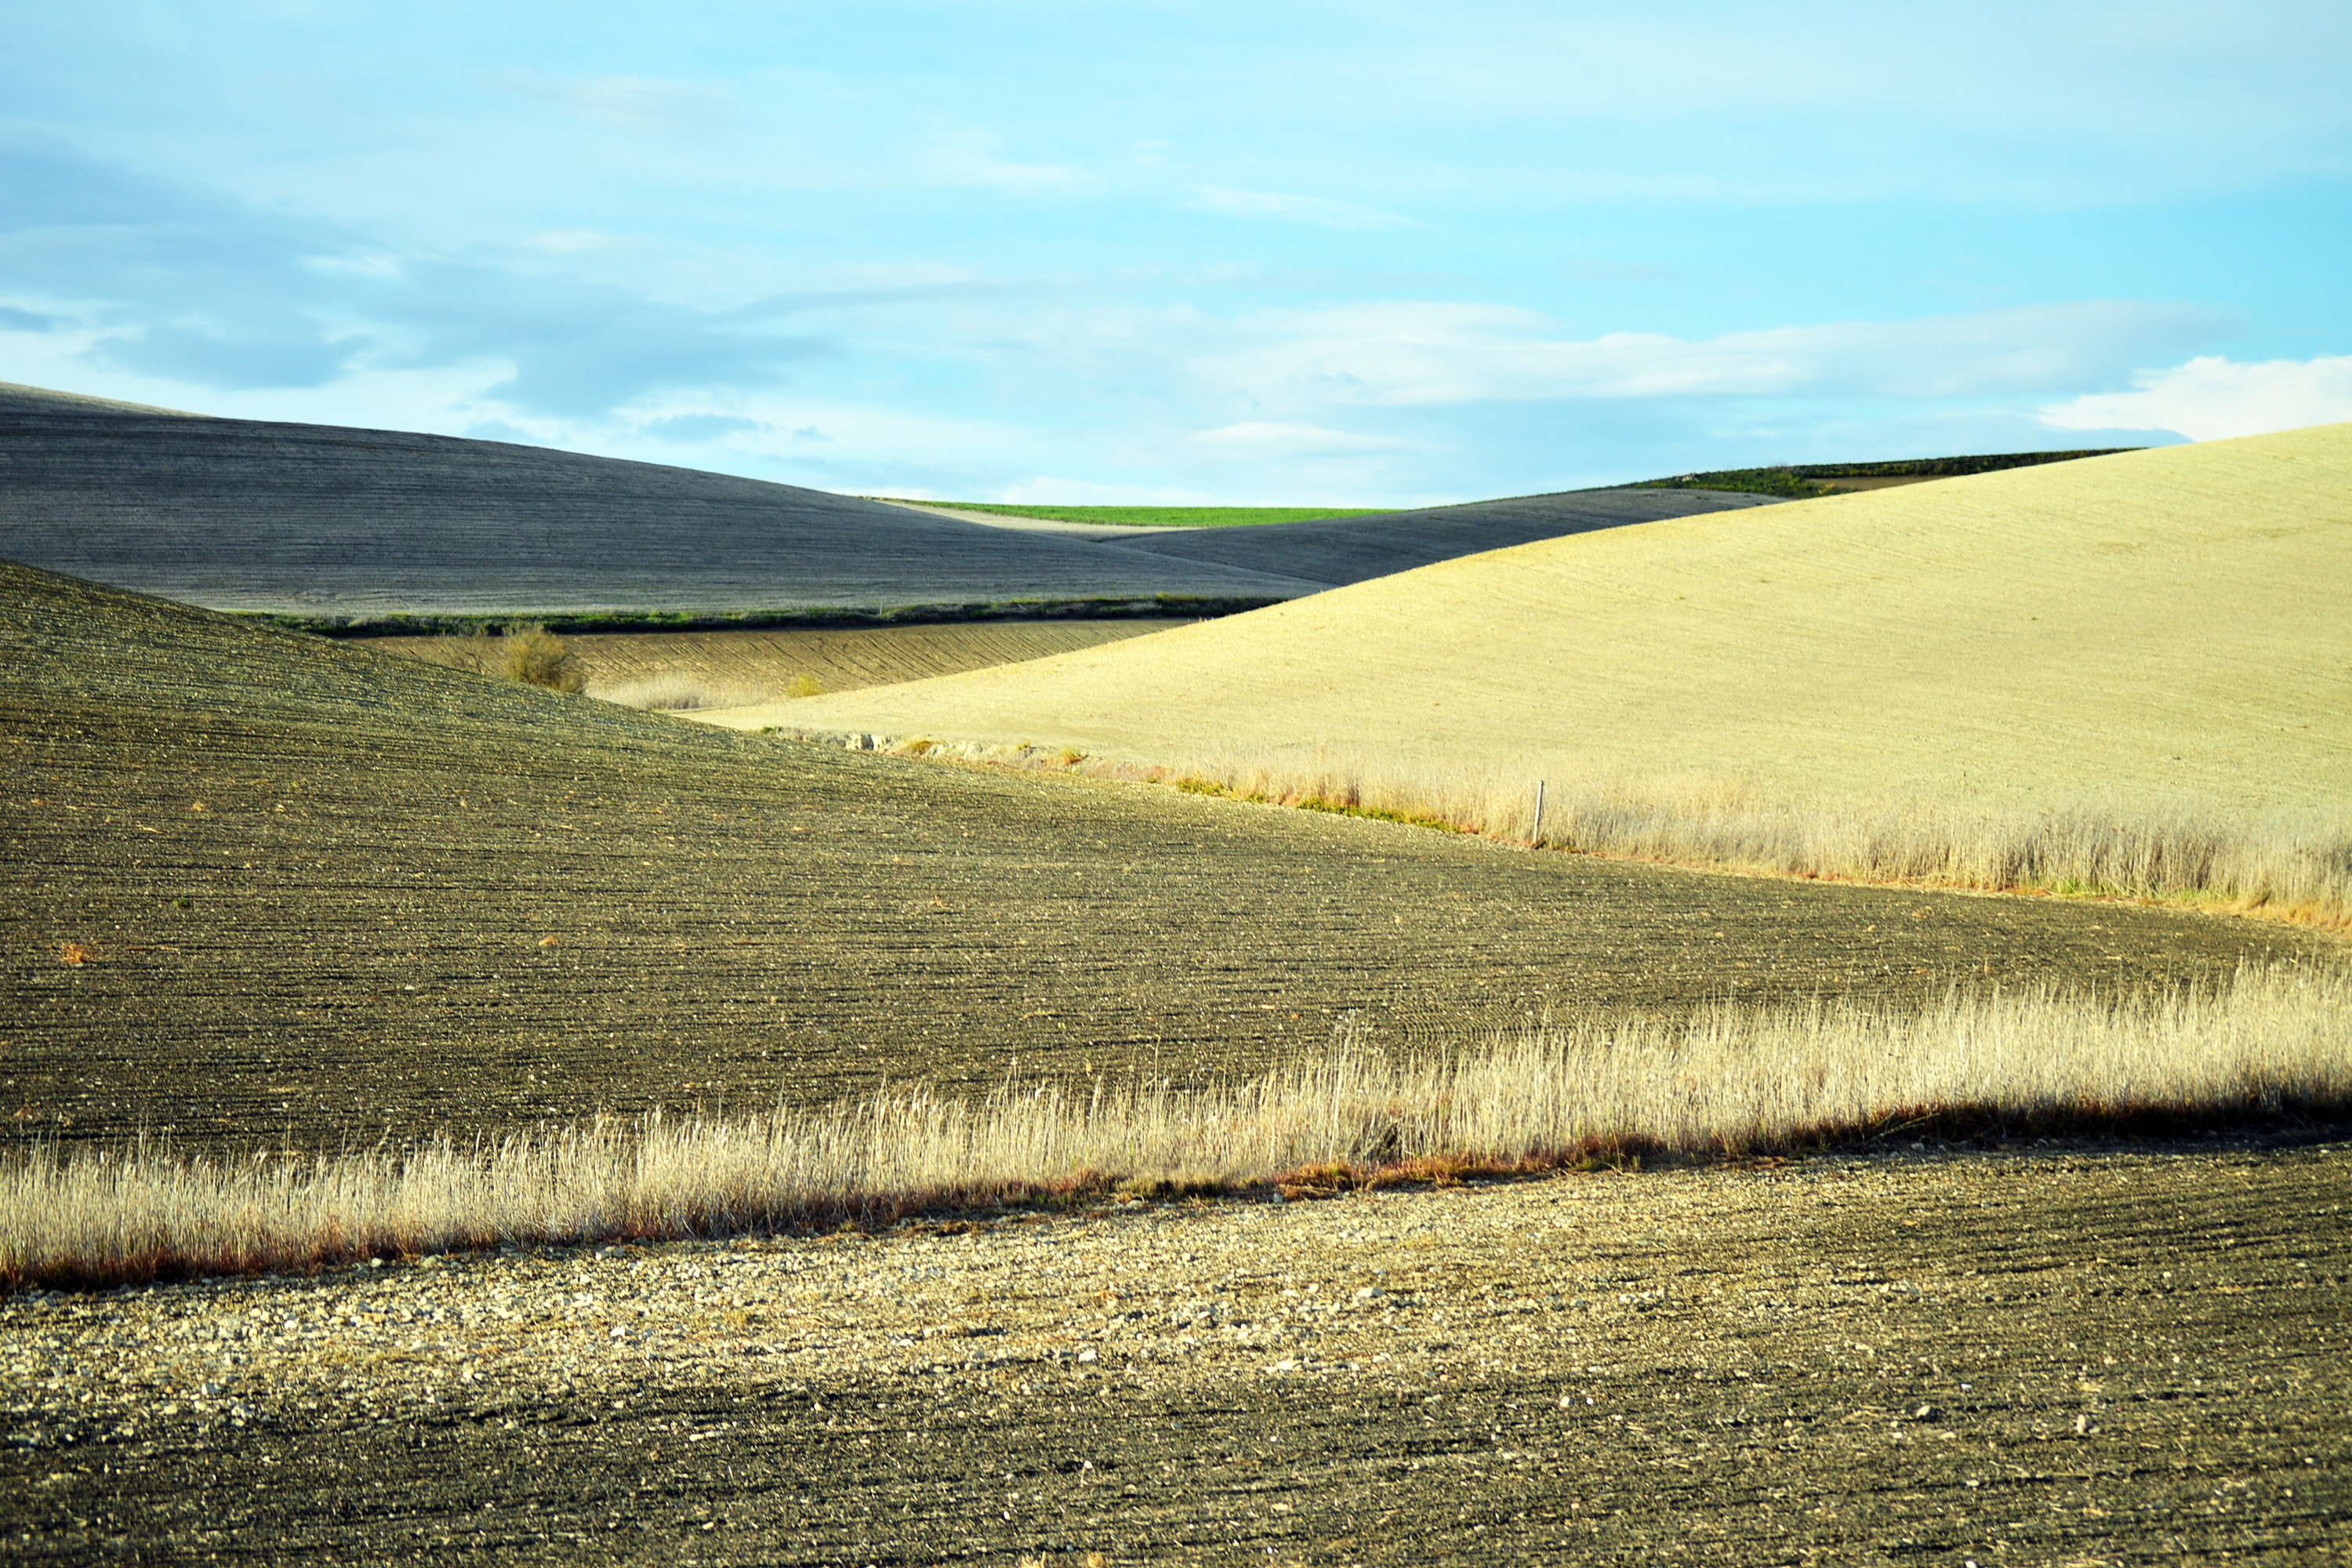
landscape, sea, nature, grass, horizon, marsh, cloud, sky, field, farm, prairie, countryside, sunlight, morning, fall, hill, land, summer, environment, rural, spring, green, golden, farming, harvest, crop, scenic, scenery, reservoir, yellow, agriculture, plain, farmland, agricultural, cultivation, hills, clouds, spain, fields, grassland, rolling, wetland, plateau, andalucia, andalusia, granada, habitat, ecosystem, rural area, plowed, natural environment, grass family